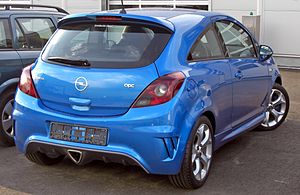
Opel Corsa D / Motorer og gearkasser
Opel Corsa OPC (2007−2011)
Opel Corsa D er en minibil bygget af Opel siden sommeren 2006, som afløste forgængeren Corsa C.